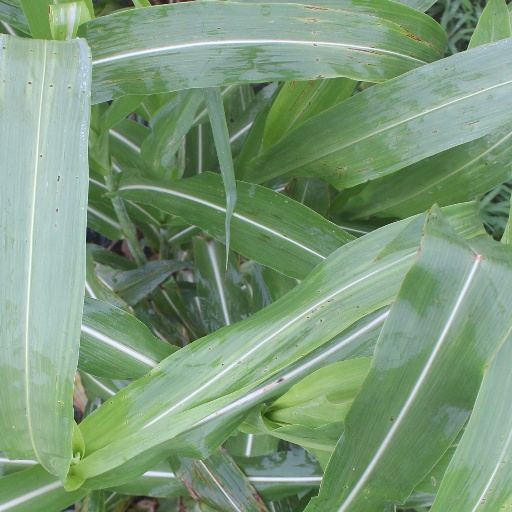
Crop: sorghum